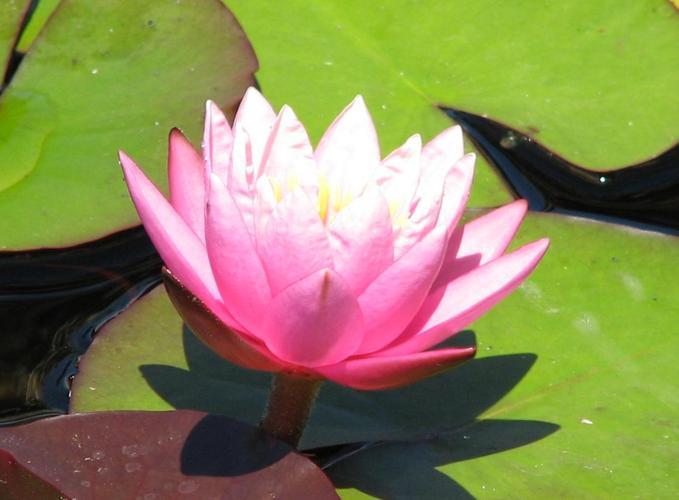
Label: water lily